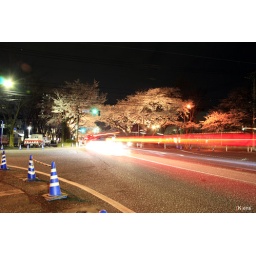
I like the red of rays which were created by behind light of cars